Budo Senmon Gakko

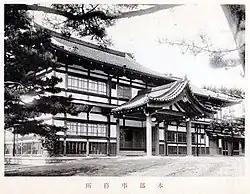
Butokuden in 1899

The school was based at Butokuden, a famous training hall in Kyoto, Japan.